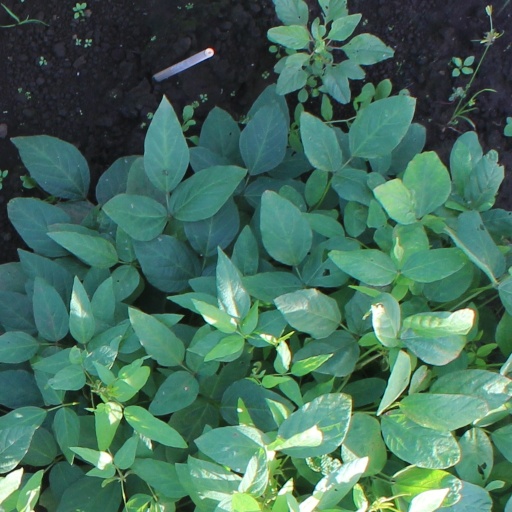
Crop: soybean